Pack (canine)

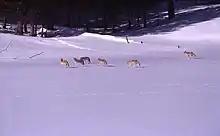
A pack of coyotes in Yellowstone National Park in 1999

A pack is a social group of conspecific canines. The number of members in a pack and their social behavior varies from species to species. Social structure is very important in a pack. Canine packs are led by a breeding pair.